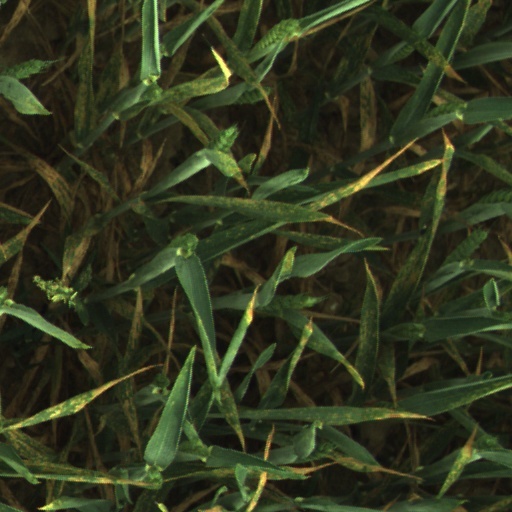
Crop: wheat